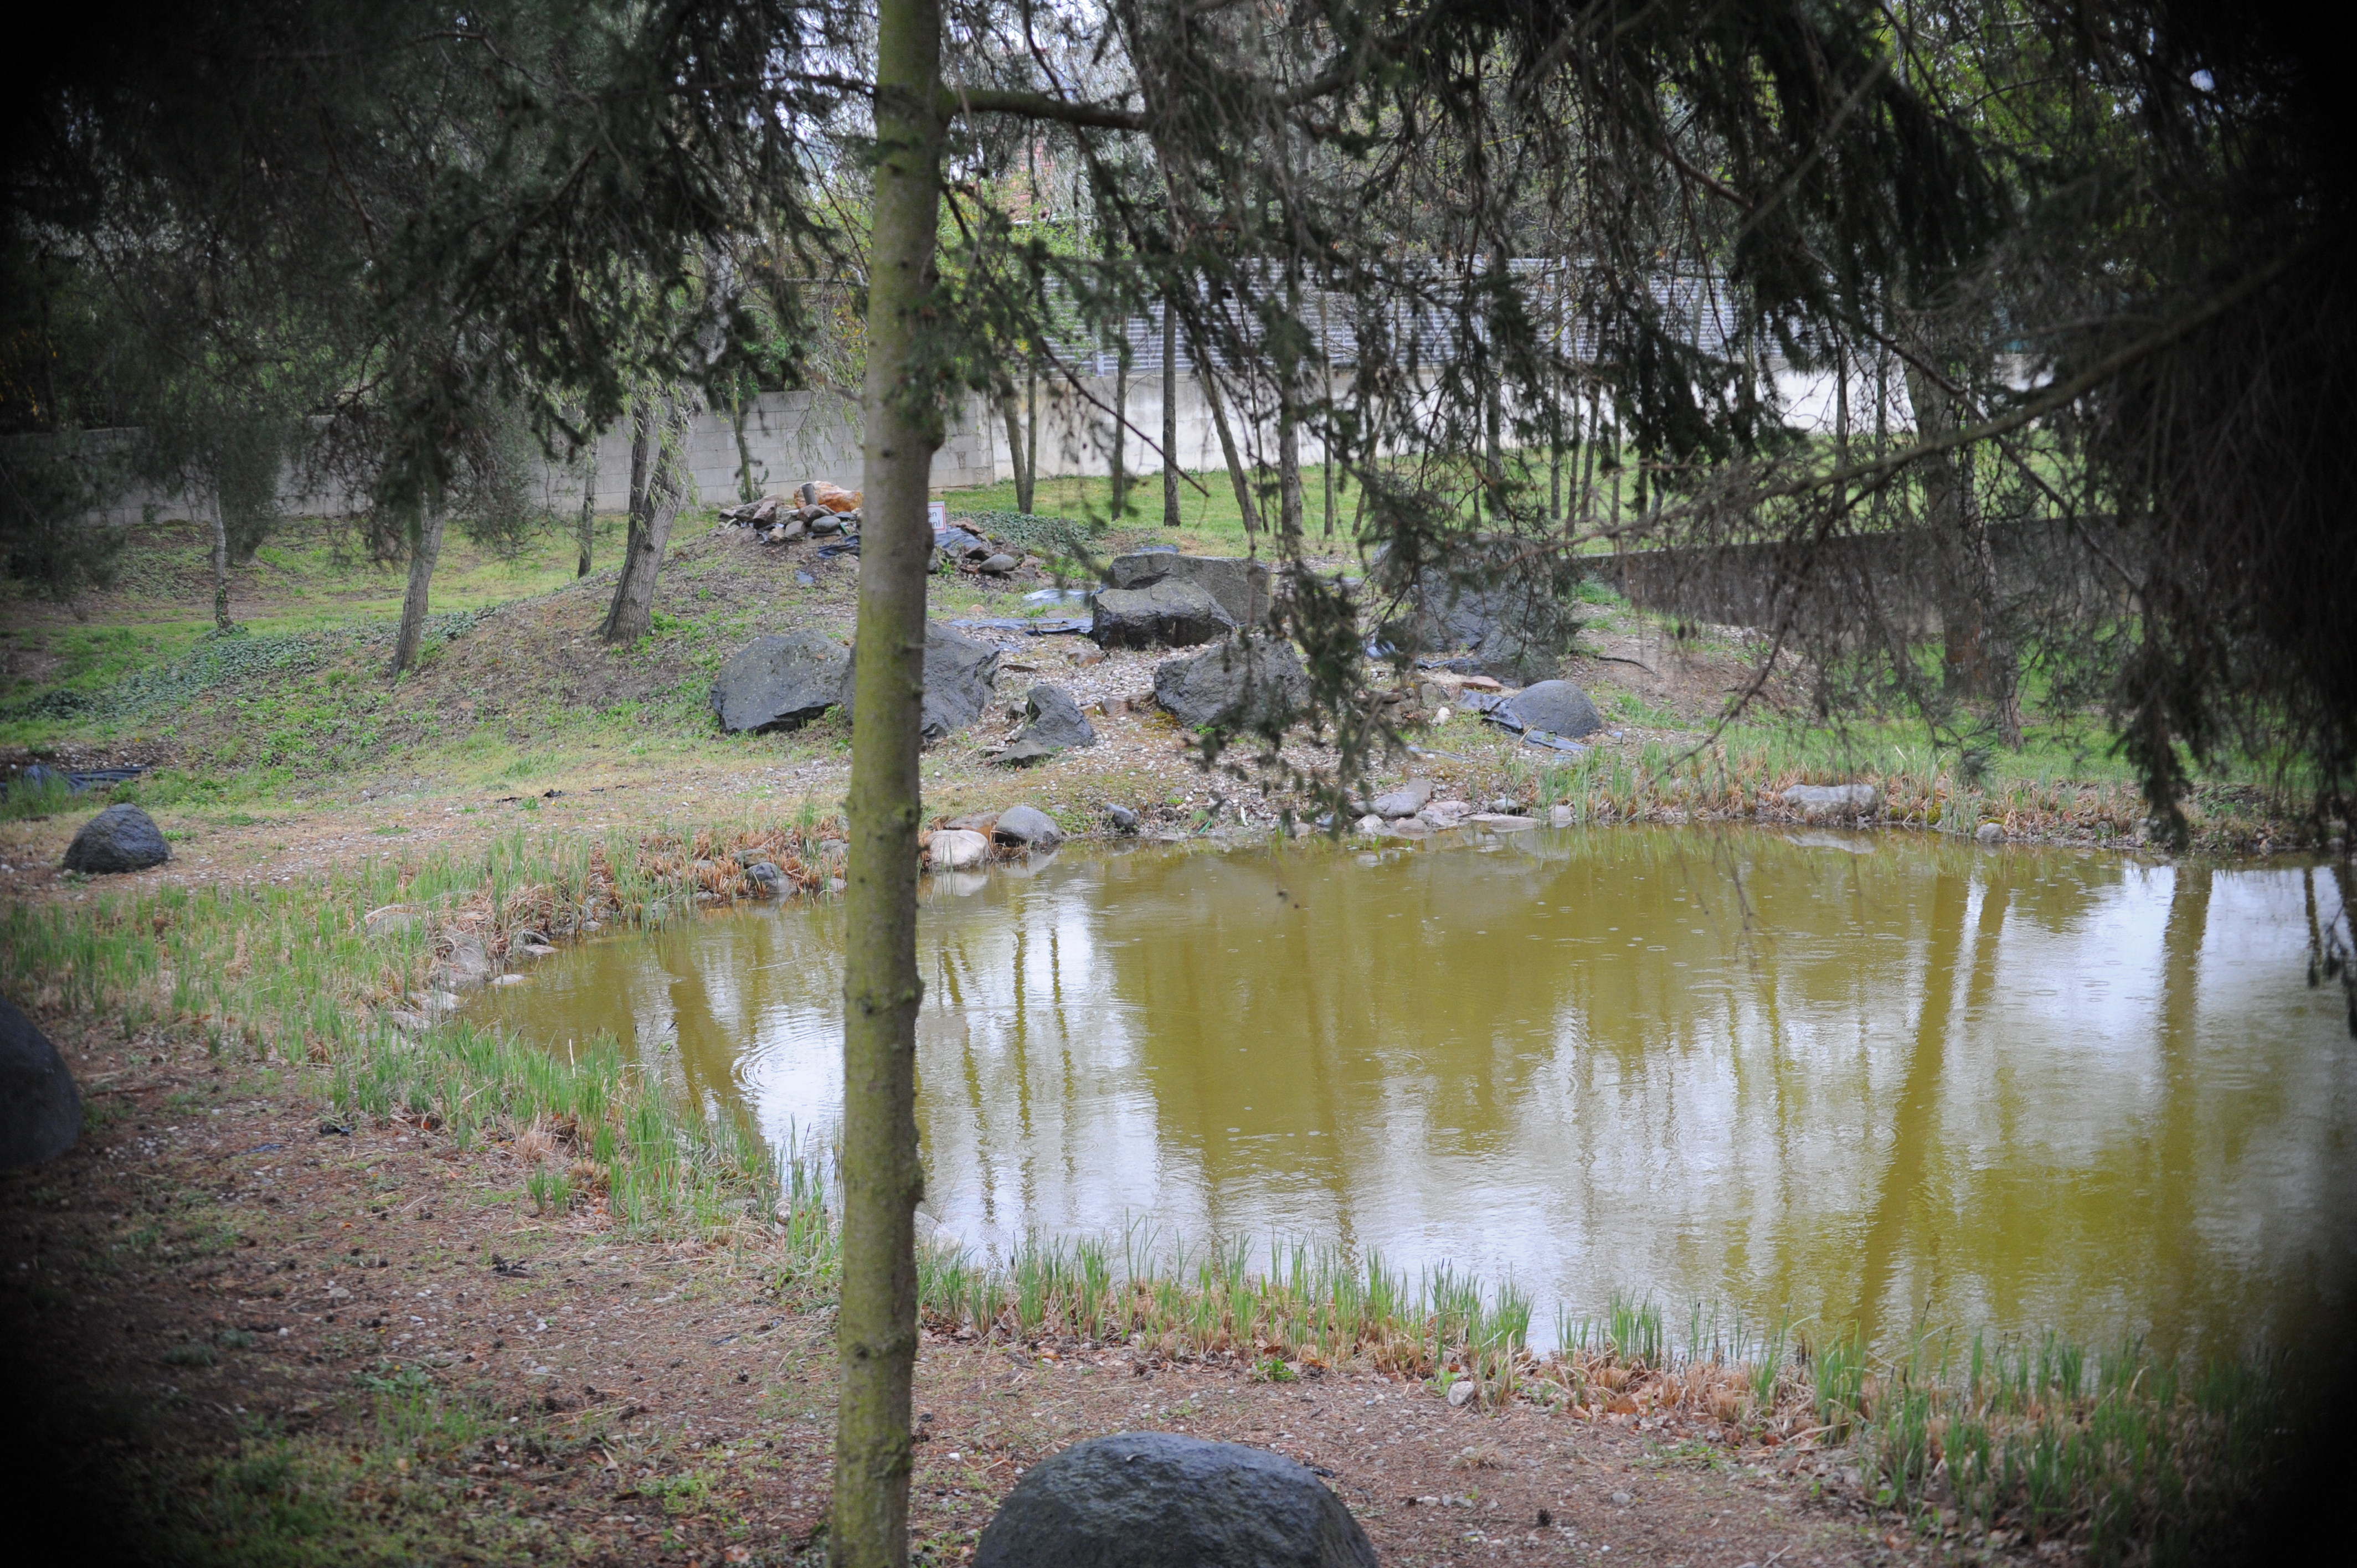
natural, nature, natural environment, water, natural landscape, bank, tree, bayou, nature reserve, water resources, watercourse, swamp, riparian forest, reflection, river, biome, forest, pond, wetland, floodplain, riparian zone, waterway, woodland, wildlife, grass, plant, landscape, jungle, creek, stream, lake, bog, fluvial landforms of streams